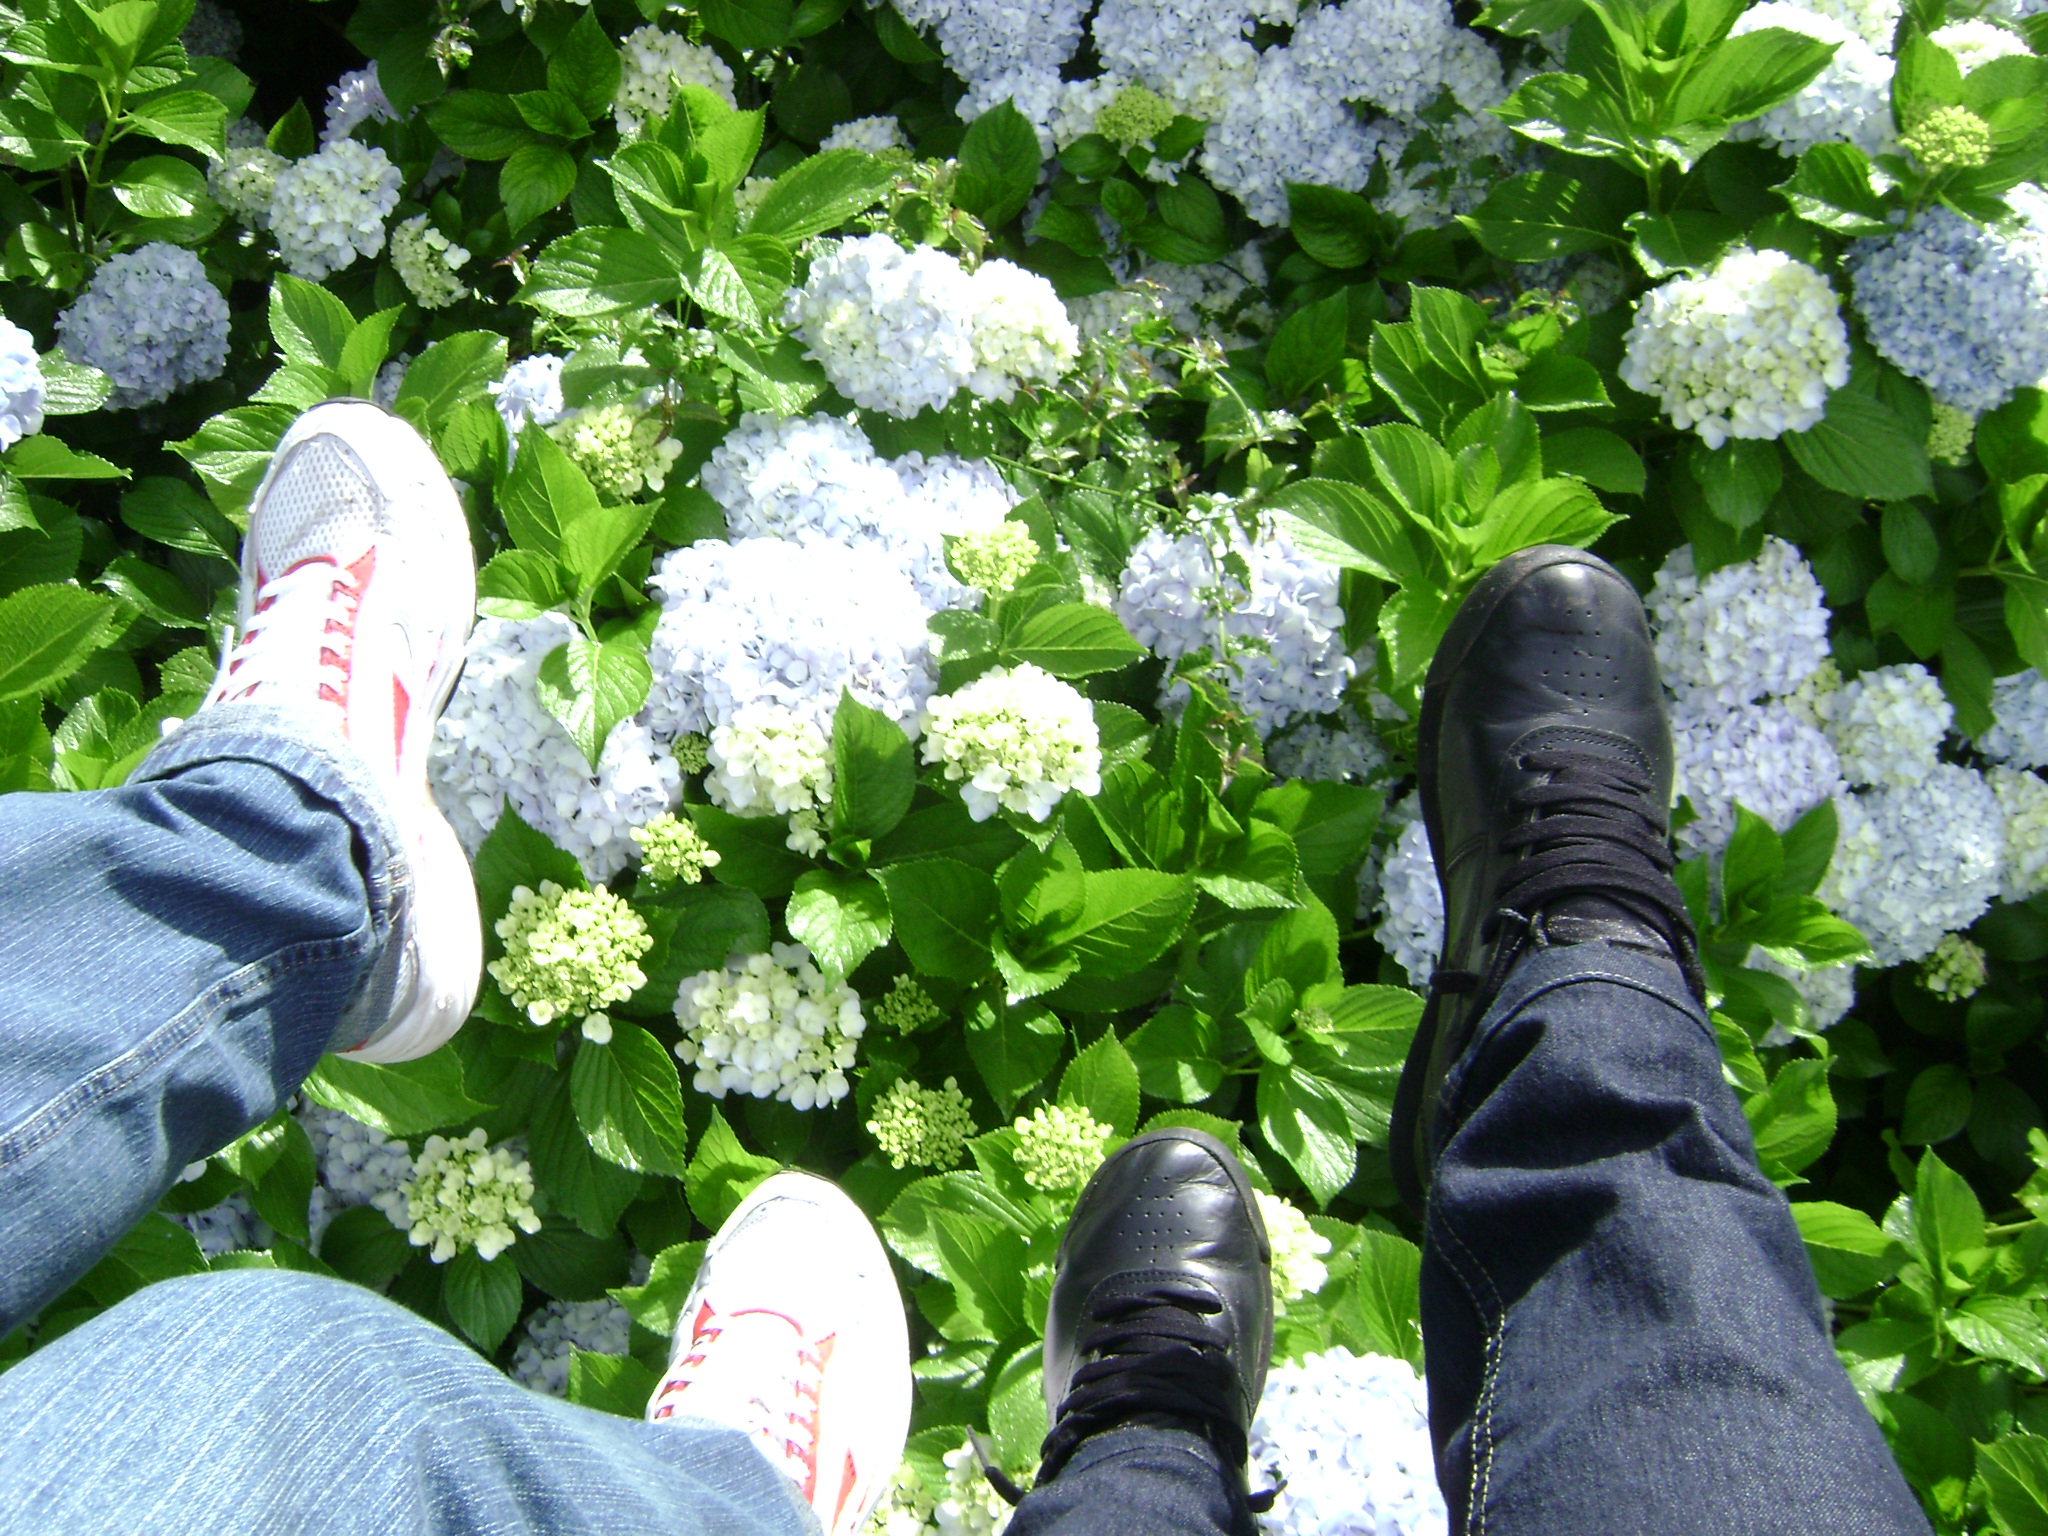
natural, flower, plant, flowering plant, hydrangea, footwear, hydrangeaceae, viburnum, cornales, annual plant, shoe, shrub, Heracleum plant, perennial plant